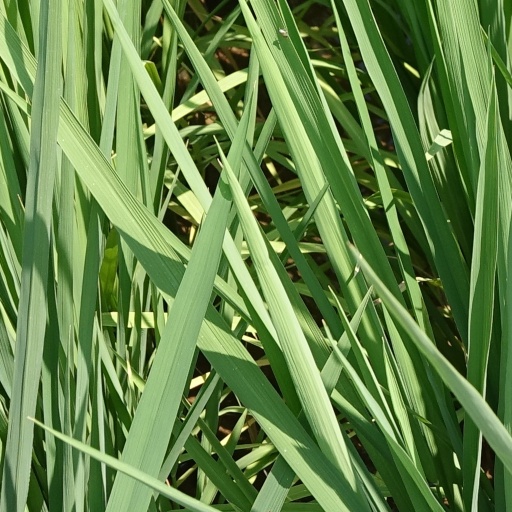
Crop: rice